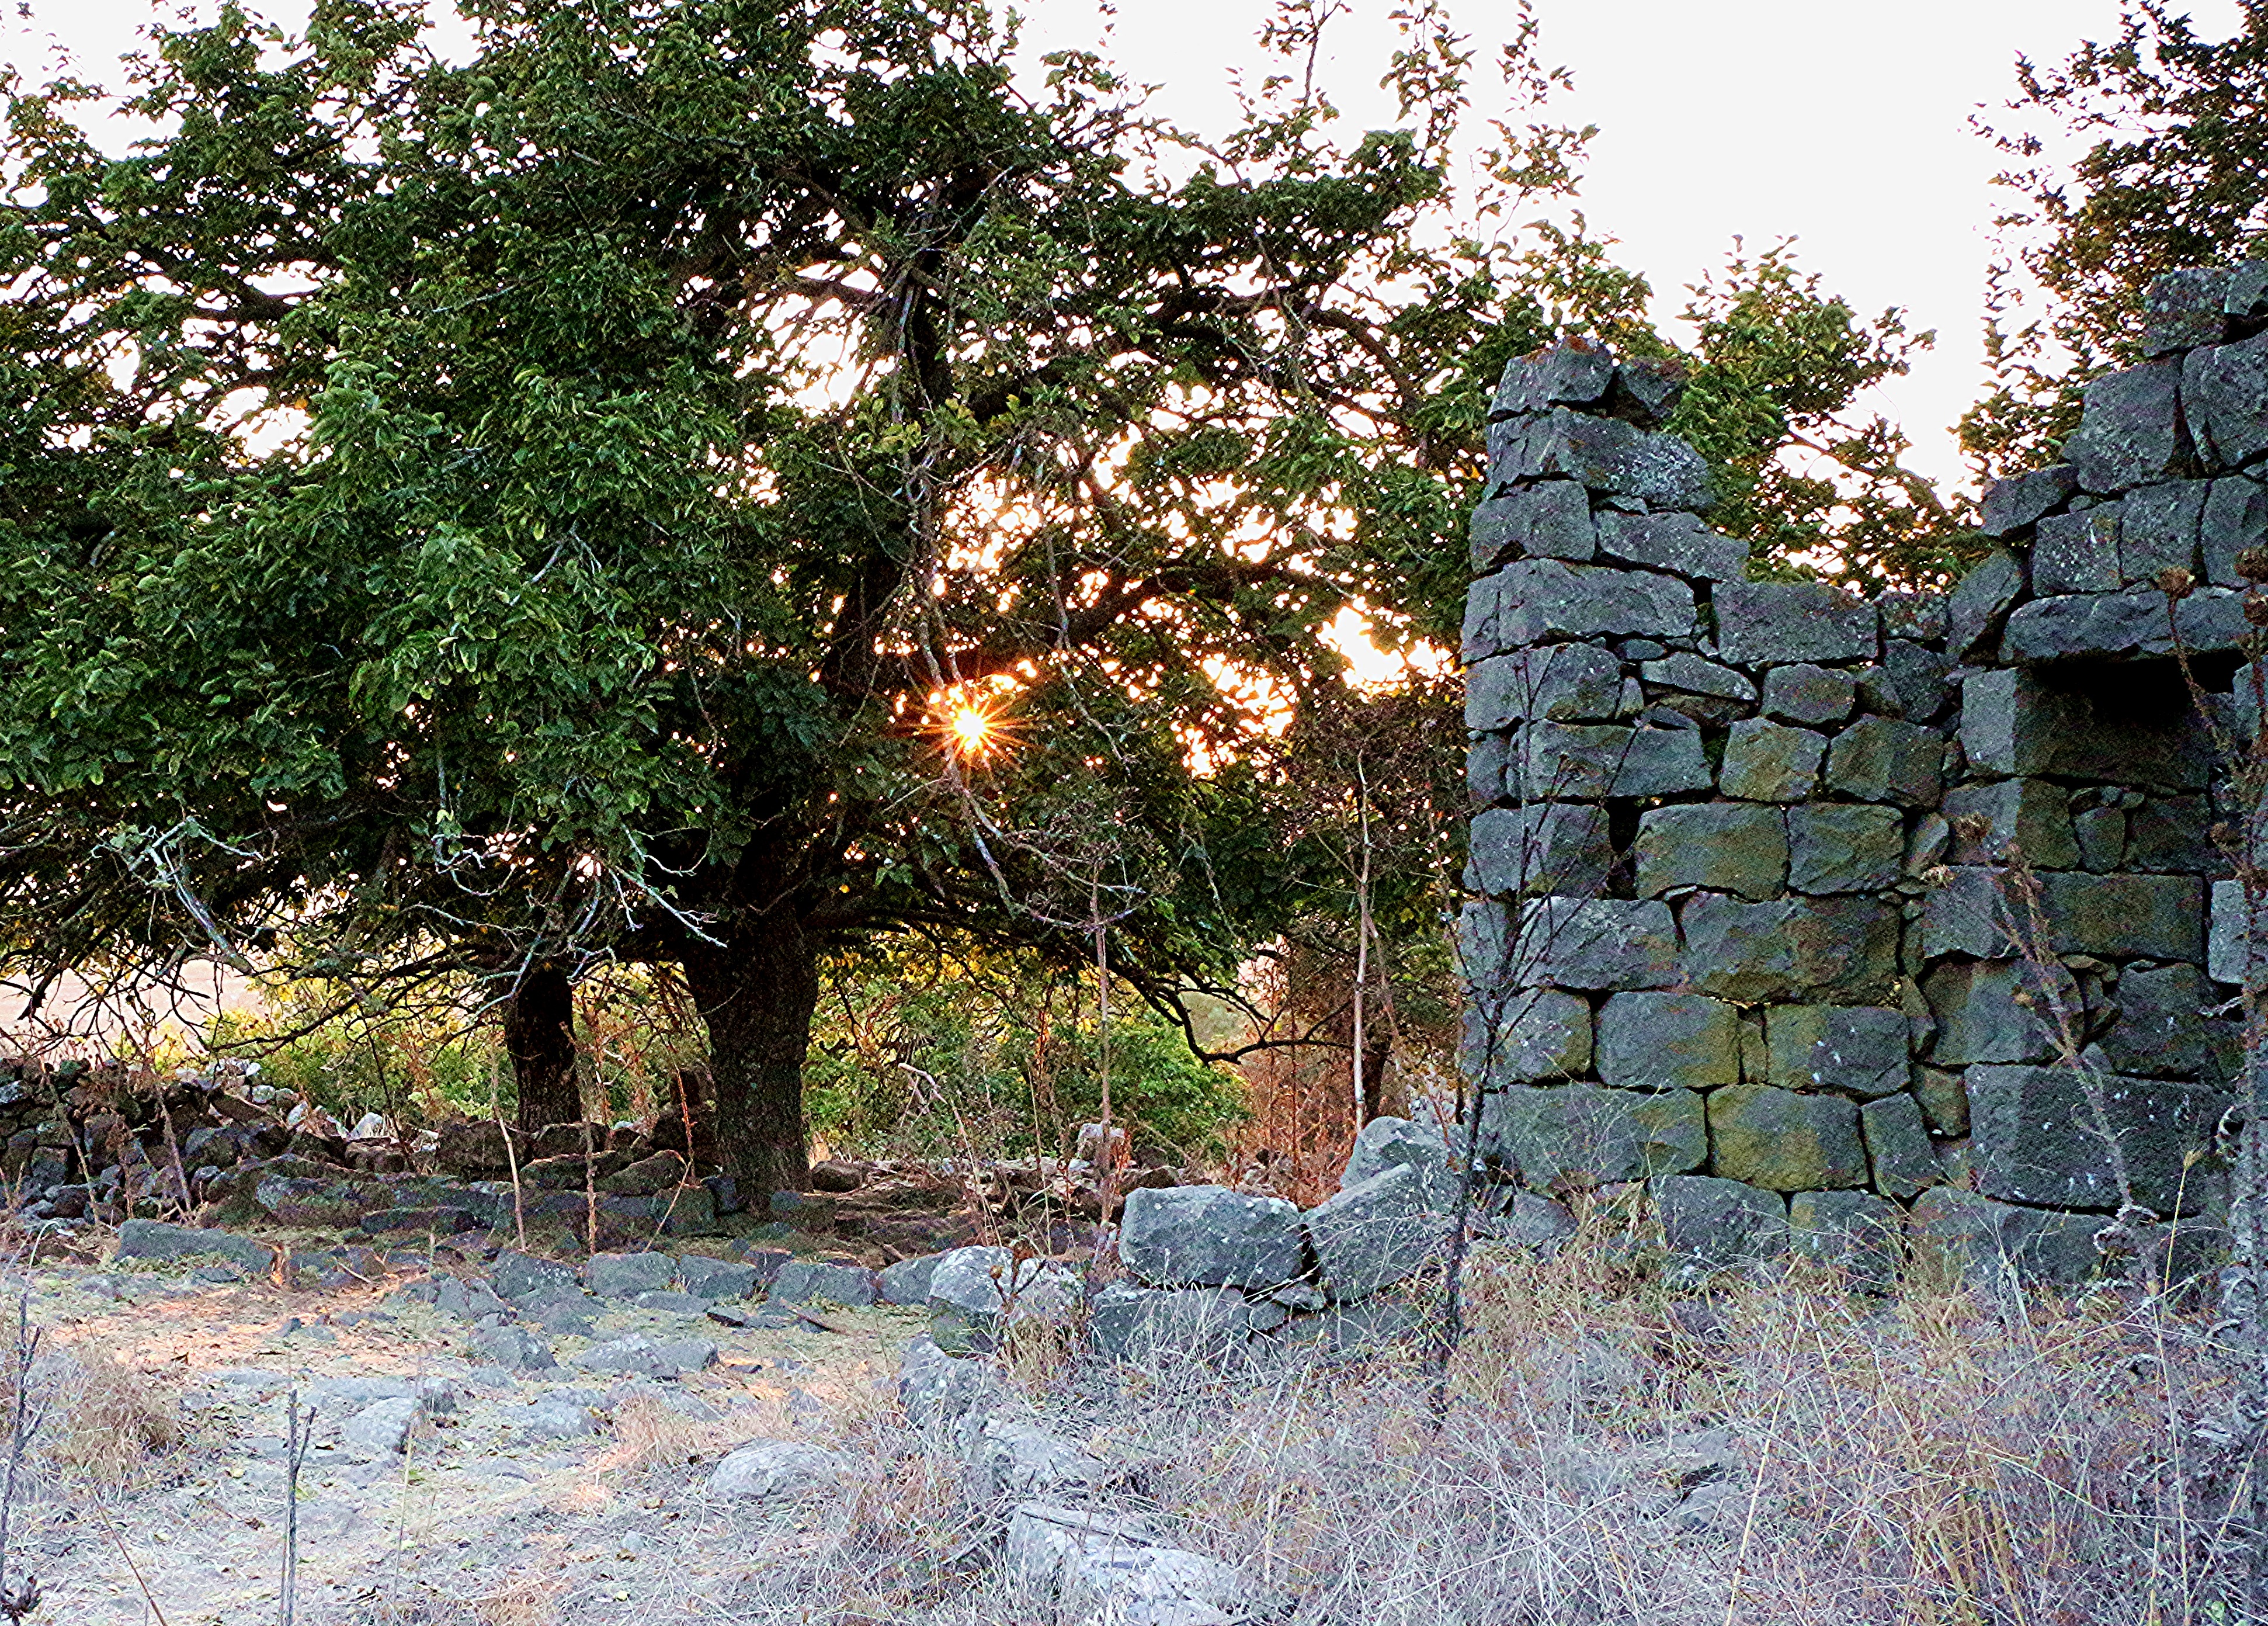
landscape, tree, nature, grass, outdoor, rock, wilderness, branch, plant, old, wall, land, village, wild, environment, scenic, natural, scenery, ancient, abandoned, stone wall, weathered, ruins, ghost town, historical, israel, aged, outdoor structure, deserted ruins, yahudia, golan heights israel, golan heights, ramtaniya